Stone ship

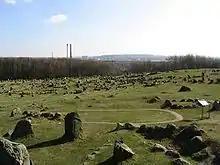
Lindholm Høje

Scattered examples are found in Northern Germany and along the coast of the Baltic States. Excavations have shown that they are usually from the latter part of the Nordic Bronze Age, c. 1000BCE – 500BCE (e.g. Gotland) or from the Germanic Iron Age, the Vendel Period and the Viking Age (e.g. Blekinge and Scania).